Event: Nepal Earthquake
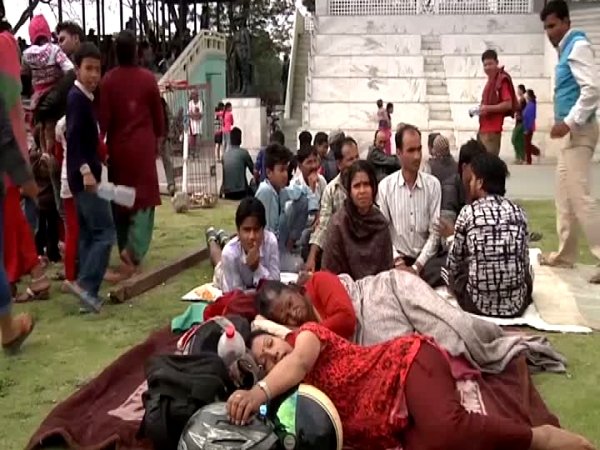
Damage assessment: damage